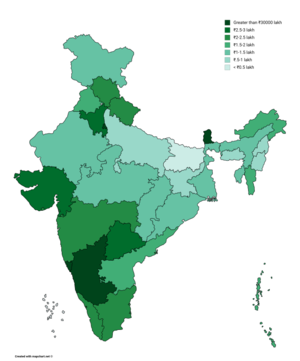
L'Inde, officiellement la république de l'Inde, est un pays d'Asie du Sud qui occupe la majeure partie du sous-continent indien. Sa capitale est New Delhi. L'Inde est le deuxième pays le plus peuplé et le septième pays le plus grand du monde. Le littoral indien s'étend sur plus de sept mille kilomètres. Le pays a des frontières communes avec le Pakistan au nord-ouest, la Chine au nord et à l'est-nord-est, le Népal au nord-est, le Bhoutan, le Bangladesh et la Birmanie à l'est-nord-est. Sur l'océan Indien, l'Inde est à proximité des Maldives au sud-sud-ouest, du Sri Lanka au sud et de l'Indonésie au sud-est. L'Inde revendique également une frontière avec l'Afghanistan au nord-ouest. L'Inde dispose de l'arme nucléaire depuis 1974 après avoir fait des essais officiels.
Selon les données du FMI, l'Inde était en 2015 la neuvième puissance économique mondiale en dollars courants avec un produit intérieur brut de 2 183 Mds de $, mais il était de 8728 Mds en parité de pouvoir d'achat, soit le 3ᵉ rang mondial après les États-Unis et la Chine, représentant 7,1 % du PIB mondial contre 3 % au début des réformes économiques en 1980. Mais c'est encore un pays où la pauvreté reste très importante puisque son PIB par habitant en pouvoir d'achat était de 6 640 $ en 2015 contre 15 180 $ pour la Chine et 57 765 $ pour les États-Unis. Son taux de croissance a toutefois dépassé historiquement en 2015 celui de la Chine avec +7,4 % contre 6,9 % pour sa rivale asiatique.